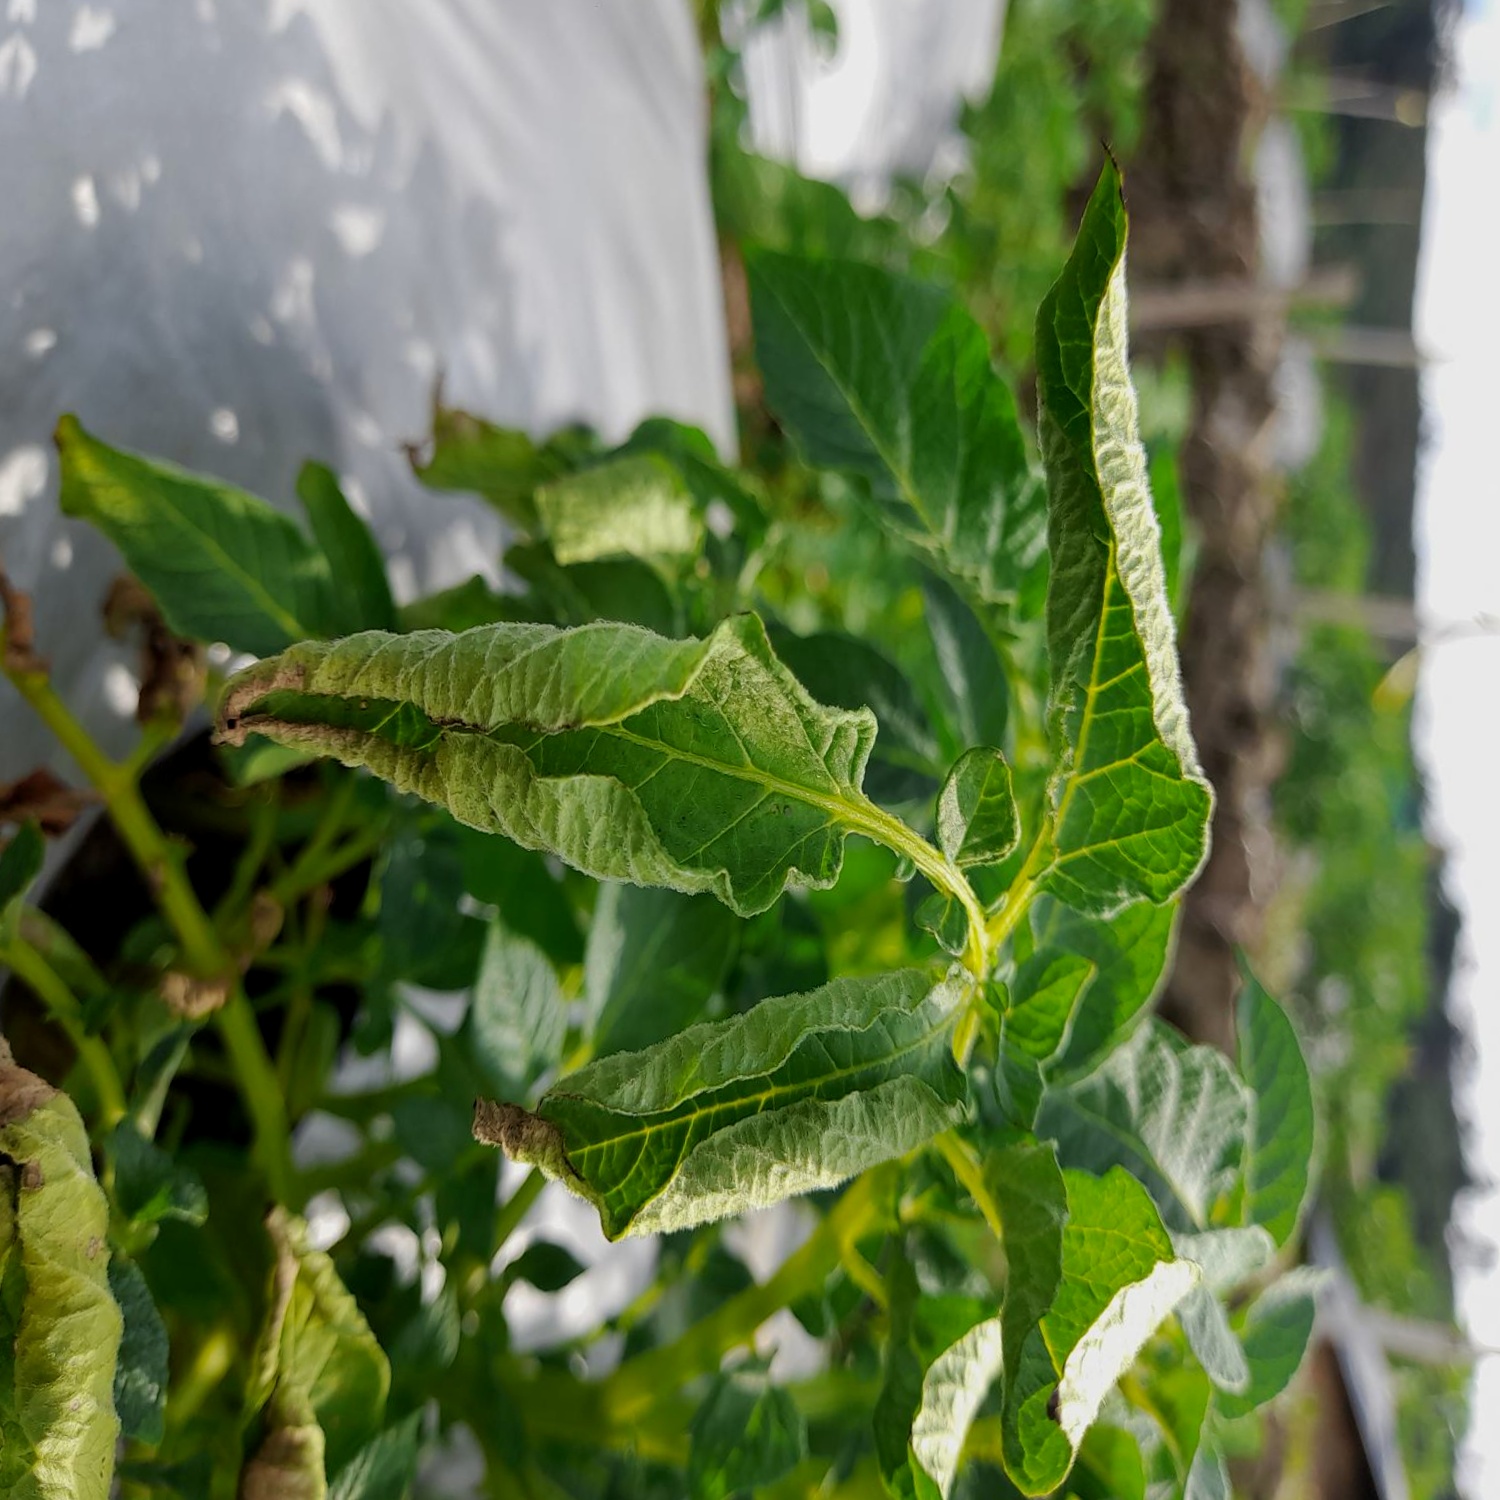
Etiqueta: Pudricion_Parda